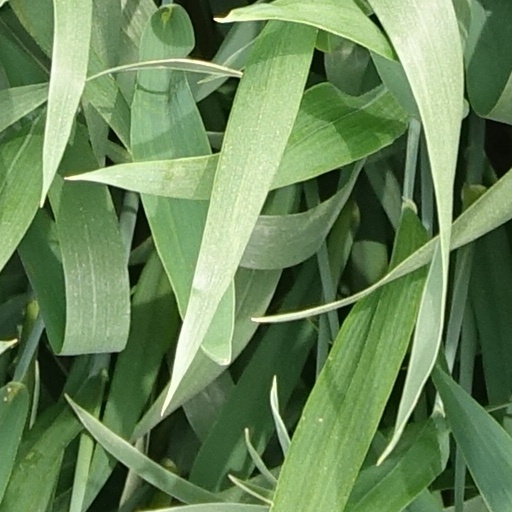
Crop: wheat